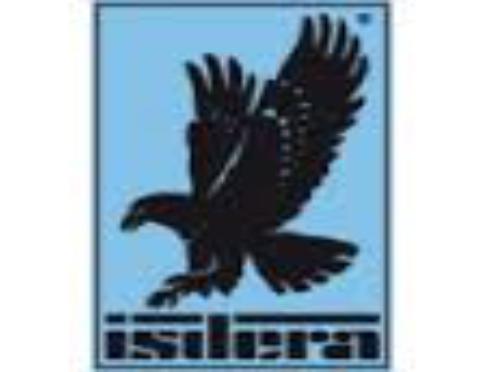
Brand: isdera
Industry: Transportation